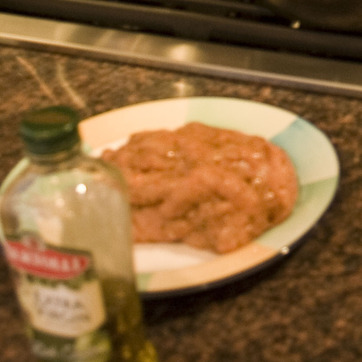
Material: food